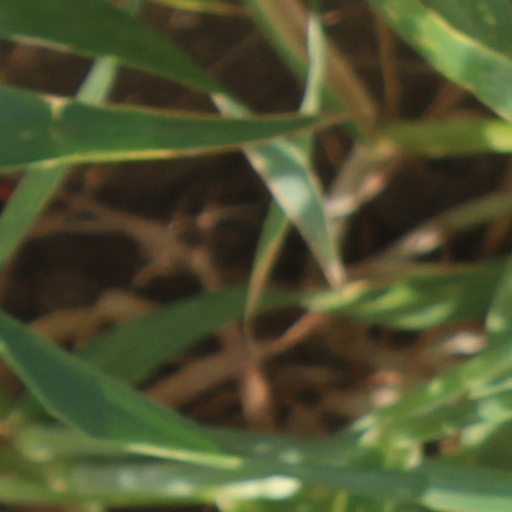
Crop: wheat